Shrek Retold

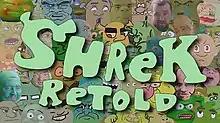
The film's thumbnail on YouTube, featuring the titular character in various mediums

Shrek Retold is a fan-made reanimated collab film based on the 2001 film "Shrek", in turn based on the 1990 children’s book by William Steig. Released on November 29, 2018, to YouTube, the project was led by YouTuber Grant Duffrin ("3GI", best known for hosting an annual Shrek festival in Milwaukee from 2014–2023).